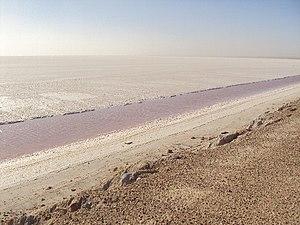
sabkha , sel
Tozeur est une ville tunisienne aux confins de l'Atlas et du désert du Sahara, la plus grande des cinq oasis que compte le Jérid. Progressivement construite autour de sa palmeraie, elle est le chef-lieu du gouvernorat du même nom.